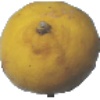
Label: lemon